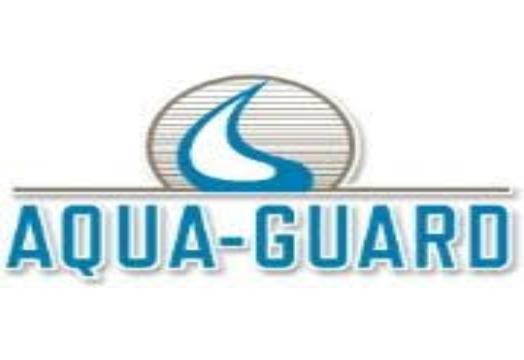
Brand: Aqua Guard
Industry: Others